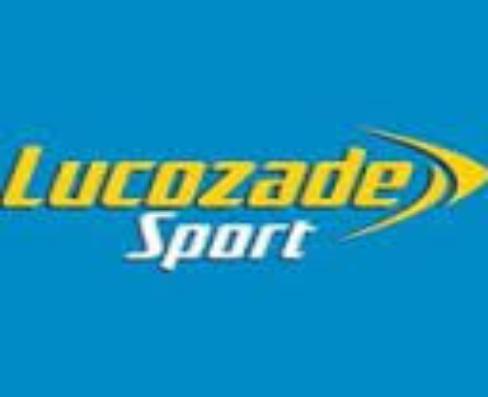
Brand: Lucozade
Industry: Food